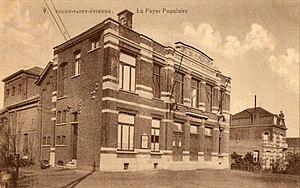
Le Foyer Polulaire de Court-Saint-Etienne tel qu'à l'époque de son inauguration (1913) (avec son fronton sculpté qui porte les inscriptions suivantes
Le Foyer populaire est un édifice de style éclectique situé sur le territoire de la commune belge de Court-Saint-Étienne en Brabant wallon.